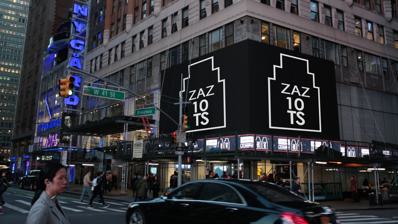
Building: ZAZ10TS
Country: United States of America
Year built: 2017
ZAZ10TS Established December 2017 Location 10 Times Square 1441 Broadway Manhattan , New York City Coordinates 40°45′18″N 73°59′14″W / 40.75491°N 73.98716°W / 40.75491; -73.98716 Public transit access Subway : Times Square–42nd Street ​ ​ ​ ​​​ ​​ ​​ ​ ​ ​ ​ ​ Website www .zaz10ts .com ZAZ10TS, or ZAZ 10 Times Square, is an art gallery and cultural initiative located in Midtown Manhattan , New York City and situated in the lobby of the office building at 10 Times Square. Conceived by curator and philanthropist Tzili Charney, ZAZ10TS engages with the public through emerging art. Using the building’s lobby and its exterior Times Square video billboard, ZAZ10TS showcases rotating art exhibitions as well as several permanent art installations. Exhibitions Aaron Pexa: Garden Party (March 5, 2020 to June 30, 2020) Boaz Aharonovitch: Growing A Garden For An Unknown Lover (January 23 to February 26, 2020) New York Fashion Rediscovered 1982-1997 (September 5, 2019 to January 20, 2020) Shony Rivnay: Nature of Wonder (June 13 to September 2, 2019) Uri Katzenstein : You Never Know (January 31 to June 10, 2019) Claudia Alvarez : A Moment in Between (November 1, 2018 to January 28, 2019) Maskit X Eyal Nevo: Mount Sodom (September 6 to October 28, 2018) Sara Berman: Between Community and Commerce (July 11 to September 4, 2018) Lore Riess (July 10, 2018) References